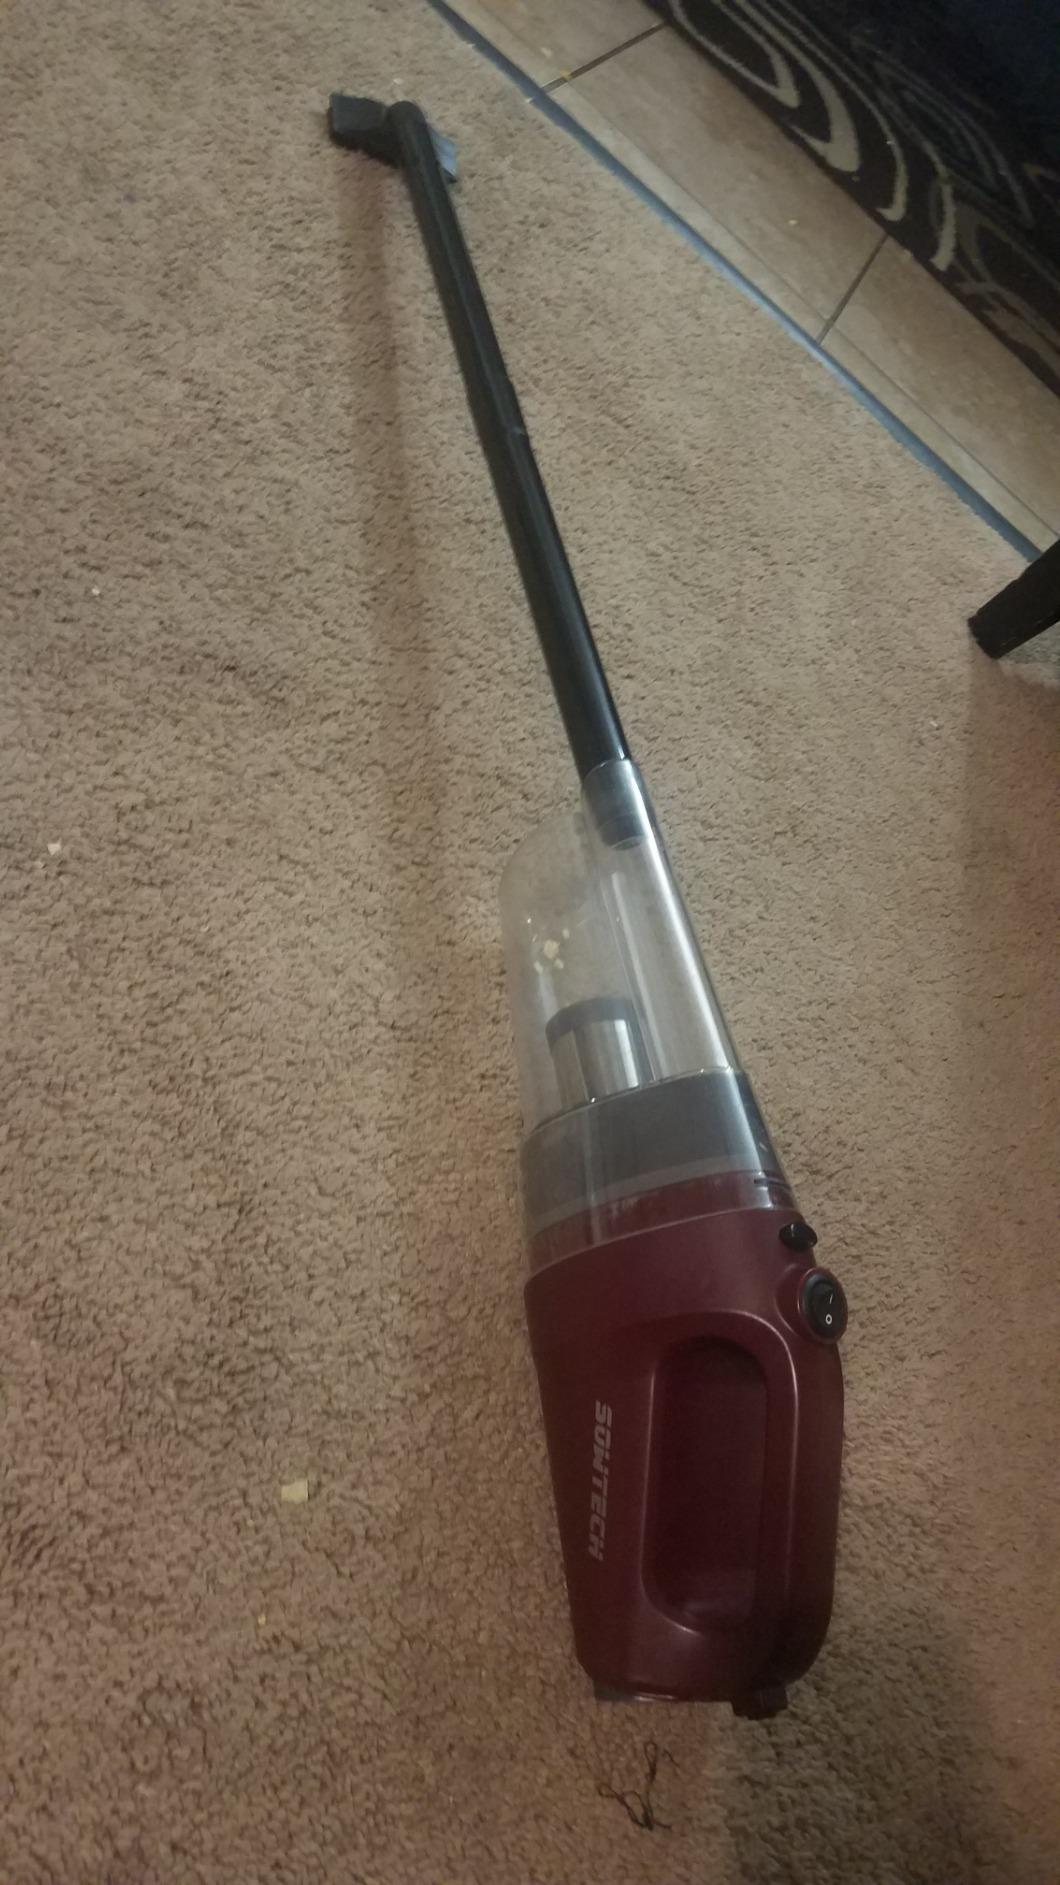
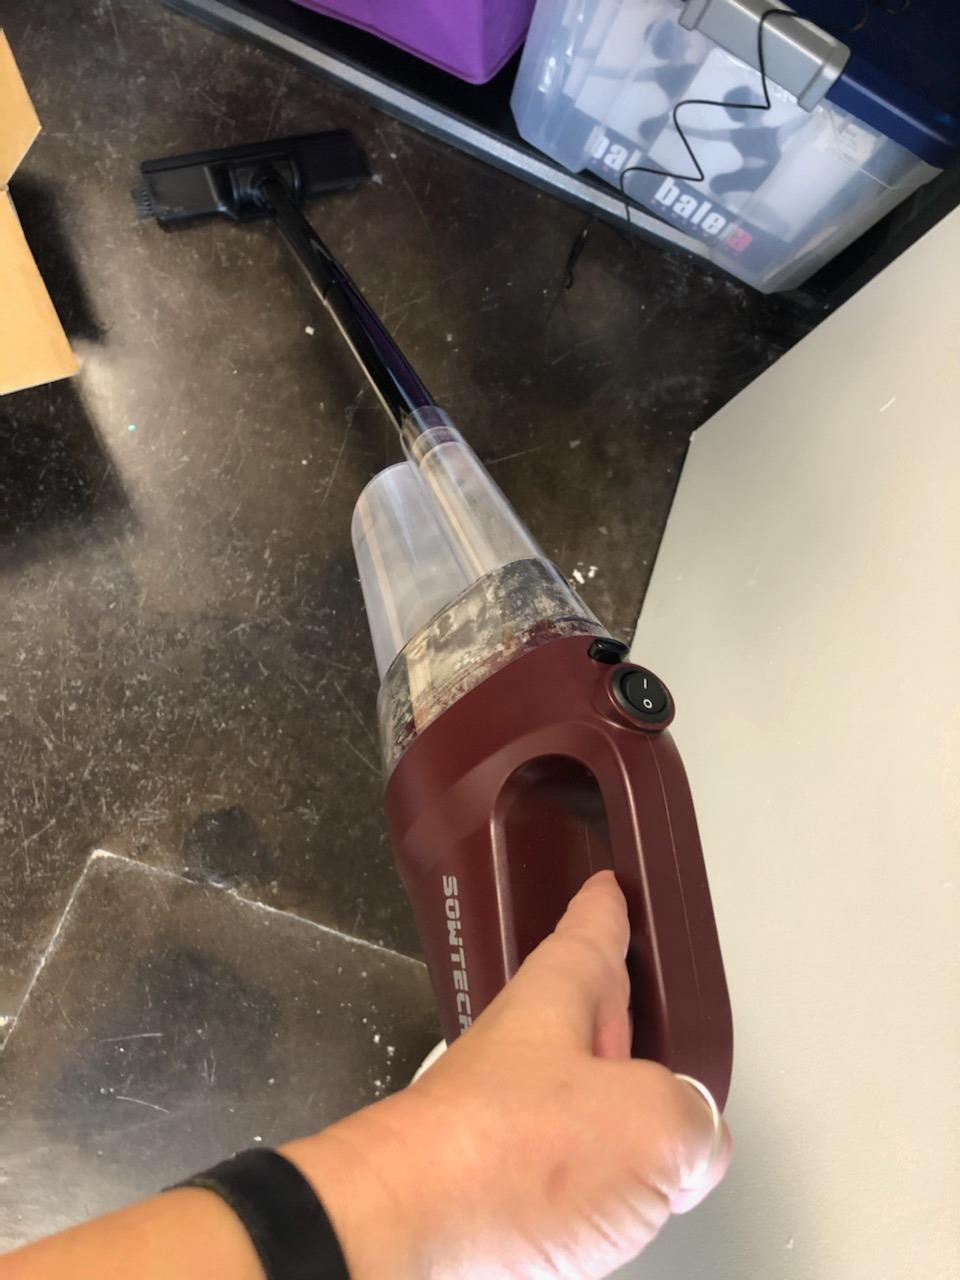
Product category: items_vacuum
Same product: yes